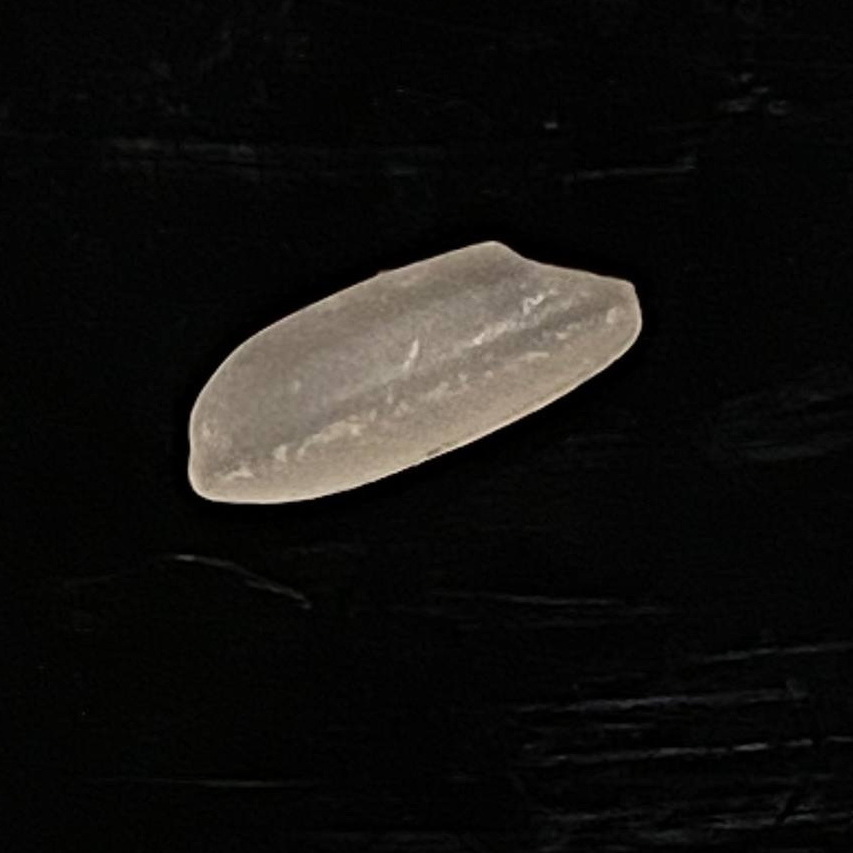
Rice variety: Subol_Lota